Philip Salmon

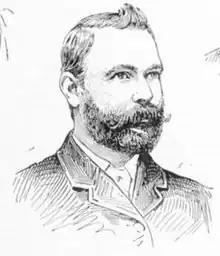

Philip Melville Salmon (16 November 1849 – 7 July 1909) was an Australian politician. He was a member of the Victorian Legislative Assembly from 1892 to 1894, representing the electorate of Port Melbourne.